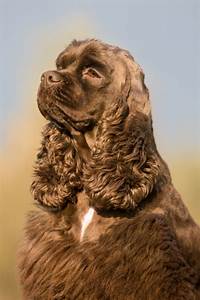
Label: cane